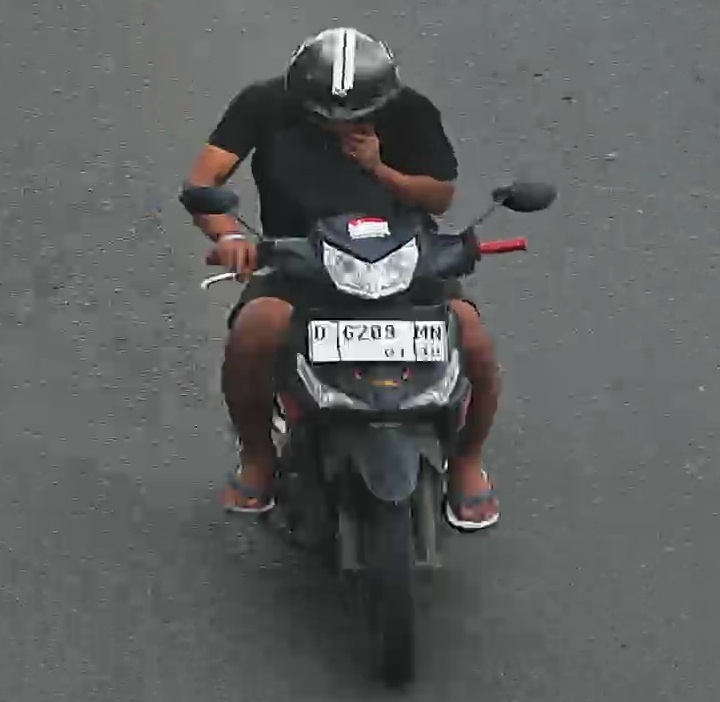
person-with-helmet: 1
person-without-helmet: 0